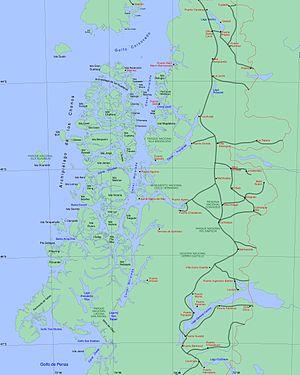
L'île Magdalena est une île située entre le canal Moraleda et le canal Puyuhuapi, dans la XIᵉ région Aisén del General Carlos Ibáñez del Campo, au Chili. Au nord-est, le paso Ancho sépare l'île du continent sur une distance d'un kilomètre et cent mètres. Une partie de l'île se trouve à l'intérieur du parc national Isla Magdalena. Le United States Hydrographic Office recense pas moins de quatre noms différents utilisés pour désigner l'île : Isla de Cay, Isla Desierto, Isla Magdalena et Isla de Motalat.